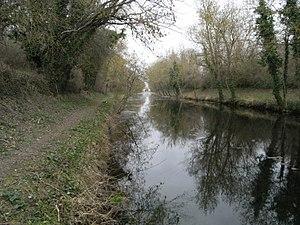
Canal de Marans à La Rochelle - Pont de Moullepieds - Charente-Maritime (17) - Région Poitou-Charentes.
Un canal est un cours d'eau artificiel, de section ouverte, navigable ou non. Il en existe trois grands types : lit de rivière canalisée, construction d'un canal latéral ensuite rempli avec l'eau de la rivière, ou construction de toutes pièces là où il n’existait pas de cours d'eau.